Eliza Hamilton Dunlop

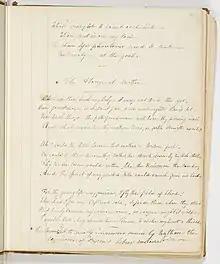
The Aboriginal Mother (Manuscript) From: 'The Vase, comprising songs for music and poems by Eliza Hamilton Dunlop' 1814-1866

After moving to Australia, Dunlop continued writing poems, as well as song lyrics which were given a tune by Isaac Nathan, after he arrived in Sydney in April 1841. Many of her works were published in a variety of newspapers there, including the "Maitland Mercury", the "Sydney Gazette", and "The Australian". In particular, she wrote the poem "The Aboriginal Mother" in 1838, which she composed due to her opposition to the Myall Creek massacre. It was the fourth poem she had written since she arrived in Australia. The massacre had killed 29 Aboriginal Australians, and occurred just a few months after Dunlop's arrival in Australia. The poem was first published in the "Australian" on 13 November 1838. The "Sydney Herald" criticized the poem greatly, causing Dunlop to write a letter to the Herald's editor disapproving of the criticism. Dunlop also collated a selection of poetry in manuscript, entitled: “The Vase”, which includes “The Aboriginal Mother”, held in the Mitchell Library, State Library of NSW.